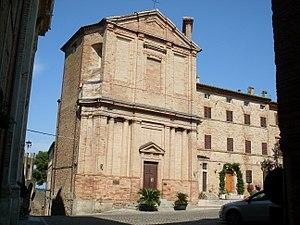
Corinaldo est une commune italienne de 4898 habitants située dans la province d'Ancône, dans la région des Marches, en Italie centrale.